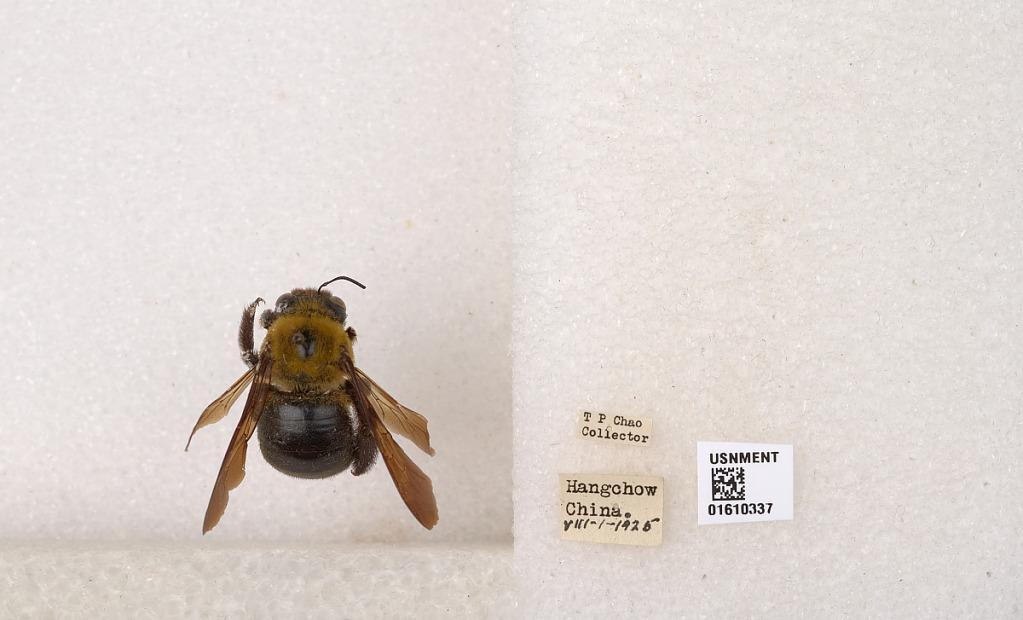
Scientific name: Xylocopa (Alloxylocopa) appendiculata appendiculata Smith
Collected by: T. Chao
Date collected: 1925-8-1
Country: China
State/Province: Zhejiang
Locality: Hangchow
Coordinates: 30.2614, 120.172